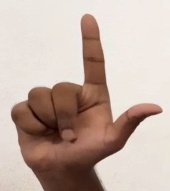
ASL sign: L